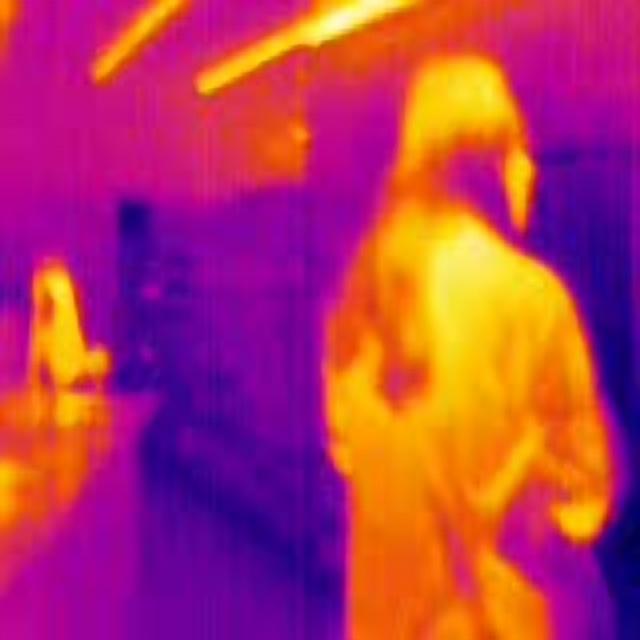
Detected objects:
label: person